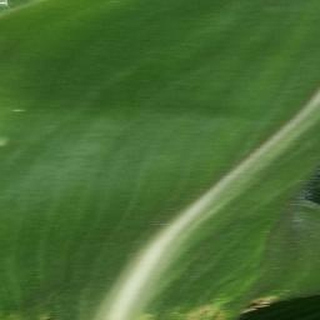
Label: healthy_corn